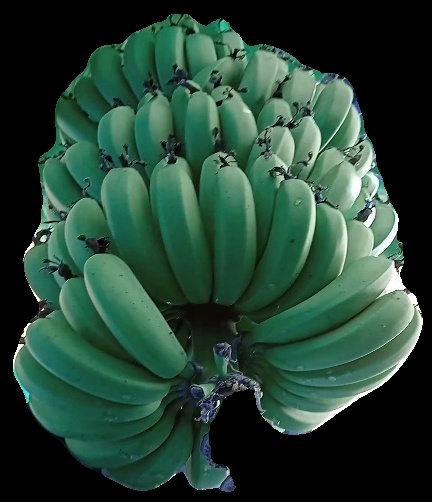
Variety: pachbale
Grade: grade1